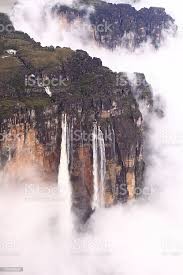
Landmark: Angel Falls